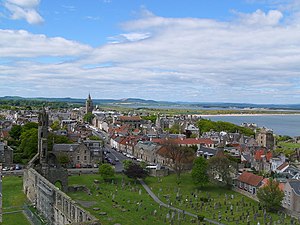
St Andrews
St Andrews set fra Regulus-tårnet.
St Andrews er en universitetsby og tidligere kongelig fristad på østkysten af Fife i Skotland. Byen er navngivet efter apostlen Andreas og har 16.680 indbyggere, hvilket gør byen til den femtestørte bebyggelse i Fife.